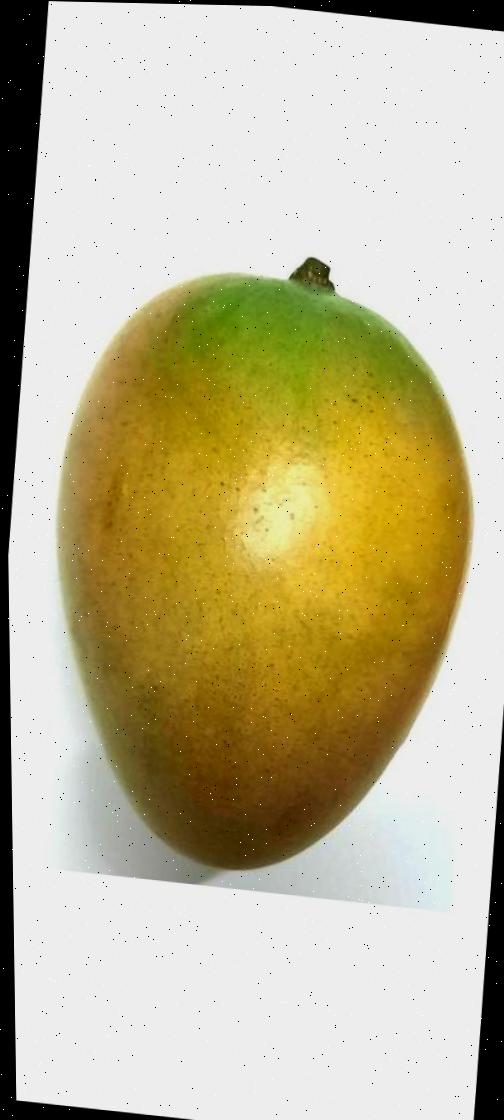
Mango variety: Shada